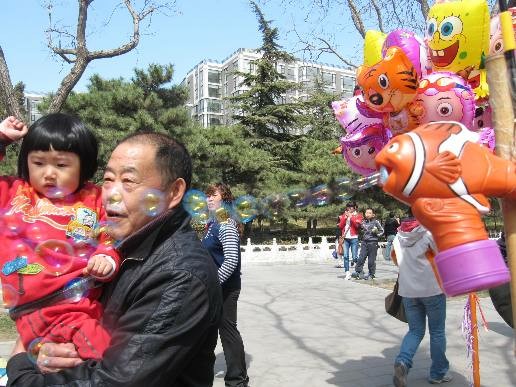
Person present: Yes